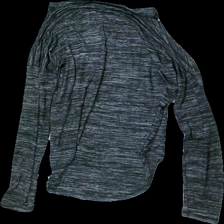
View: back
Type: Sweater
Category: Ladies
Brand: Missing
Colors: Black, White
Material: 50% viscose, 47% polyester, 3% elastane
Pattern: Other
Cut: Regular, V-collar
Season: All
Smell: Minor
Price range: <50
Recommended usage: Export
Comment: bad smell